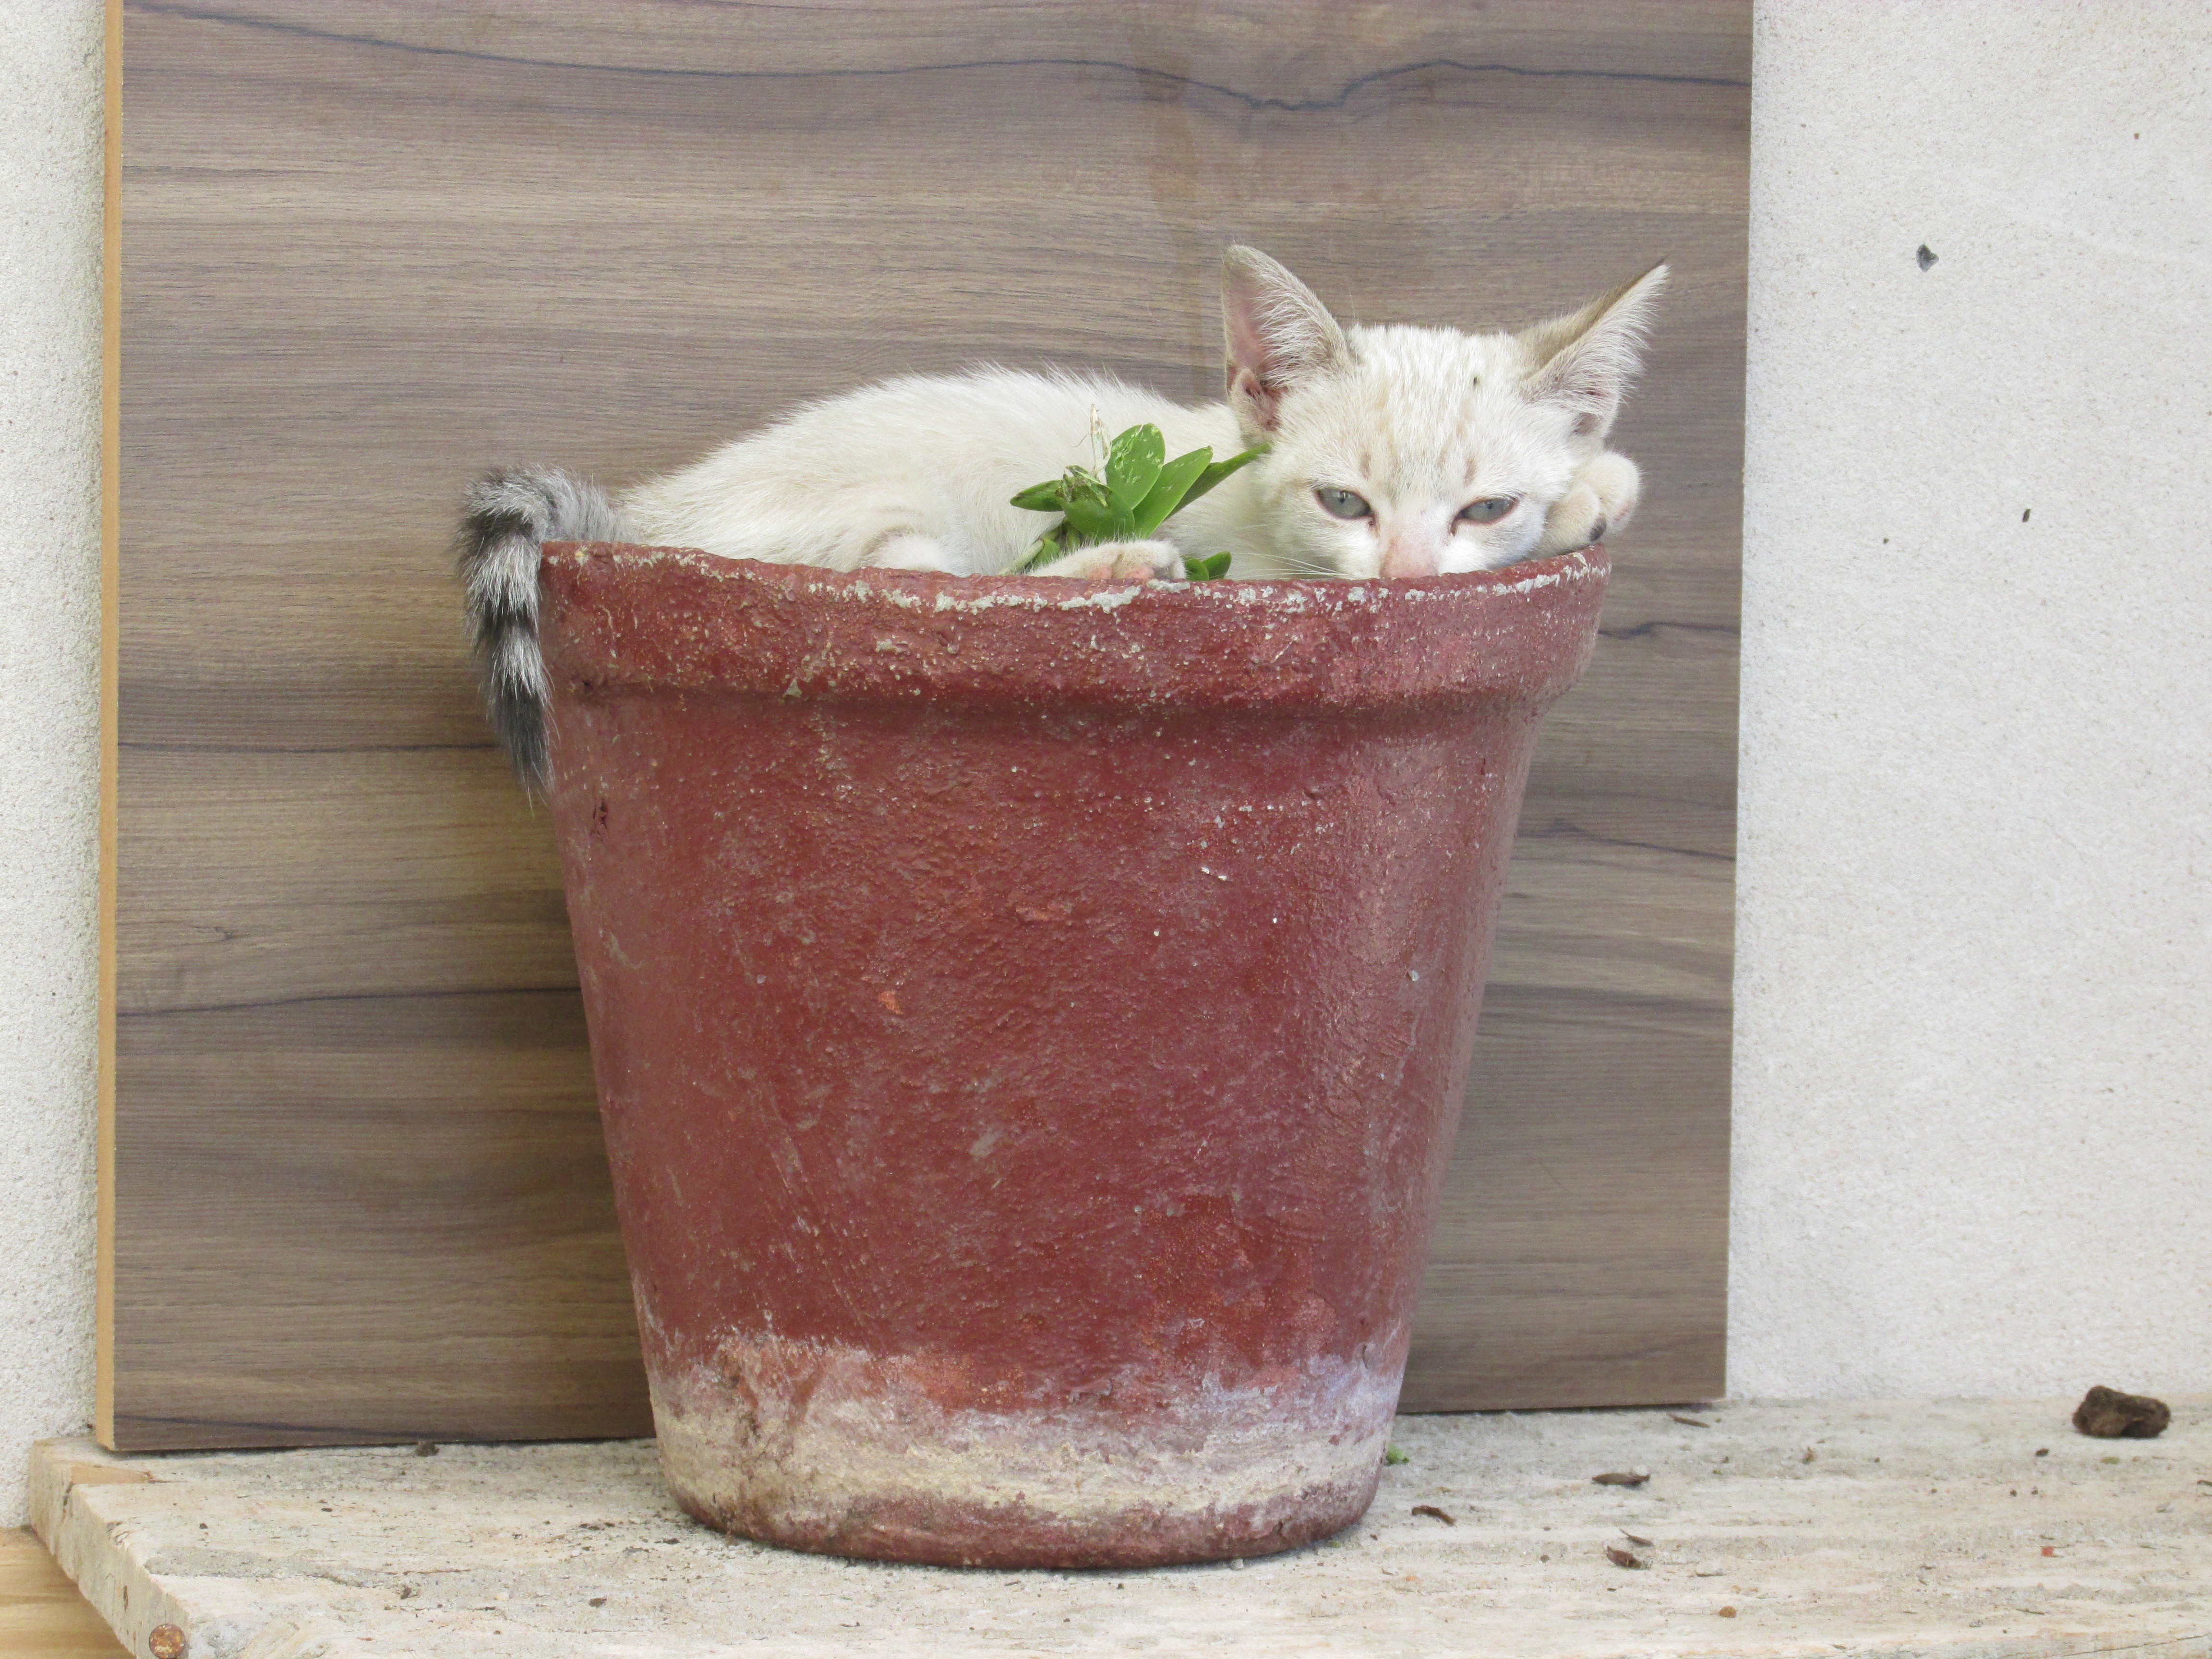
animal, food, kitten, produce, funny, animal fat